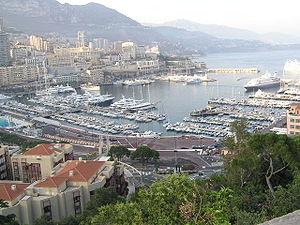
Le Yacht Club de Monaco est un club nautique fondé en 1953 à Monaco. Ce club rassemble des propriétaires de bateaux classiques ou modernes, motor-yachts ou voiliers de plaisance et de régate. Ouvert également aux personnes ne possédant pas de bateau, le club compte environ 1 600 membres. Créateur d’évènements sportifs et culturels, il est présidé depuis 1984 par le prince Albert II de Monaco.